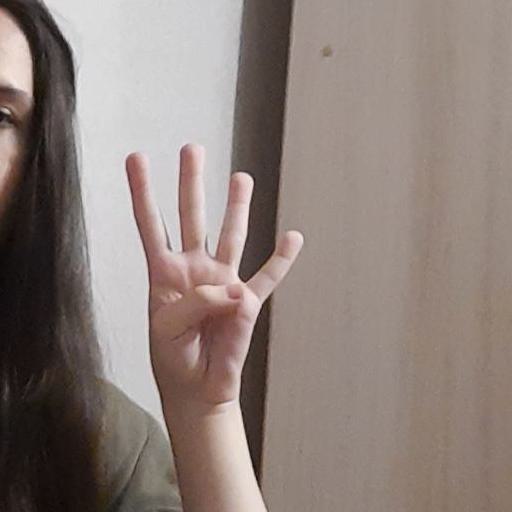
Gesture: four